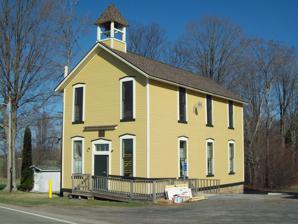
Building: Lake City School
Country: United States of America
Year built: 1889
United States historic place Lake City School U.S. National Register of Historic Places Lake City School, April 2010 Show map of Pennsylvania Show map of the United States Location 27586 Lake City Rd., Spring Creek Township, Pennsylvania Coordinates 41°21′54″N 78°53′07″W / 41.36498°N 78.88535°W / 41.36498; -78.88535 Area less than one acre Built 1889 NRHP reference No. 08000519 Added to NRHP June 6, 2008 The Lake City School , now known as the Lake City Community Center, is an historic, American school building that is located in Spring Creek Township , Elk County, Pennsylvania . It was added to the National Register of Historic Places in 2008. History and architectural features Built in 1889, this historic structure is a two-story, rectangular, frame, vernacular, building measuring 22 feet, 6 inches, by 42 feet, 6 inches. It sits on a sandstone foundation, and has a gable roof topped by a belfry that was rebuilt in 2004. It was added to the National Register of Historic Places in 2008. References